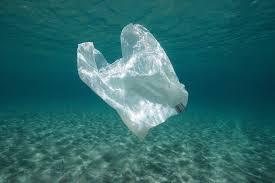
Waste category: plastic